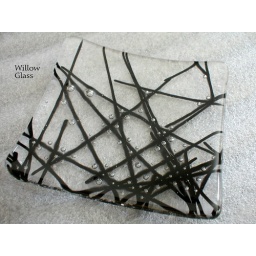
Chopstix in black over clear art glass